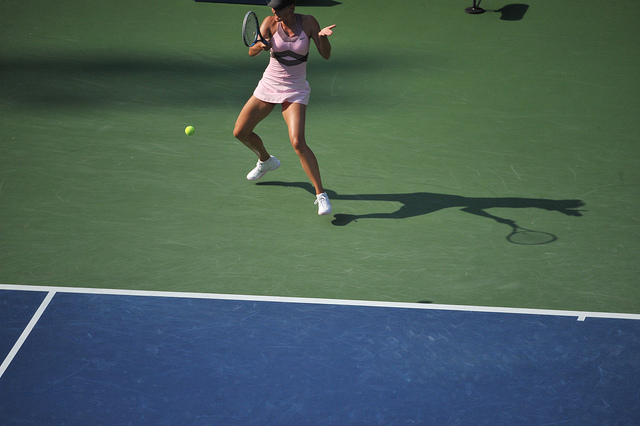
một nữ vận động viên tennis đang nhảy lên để đánh bóng